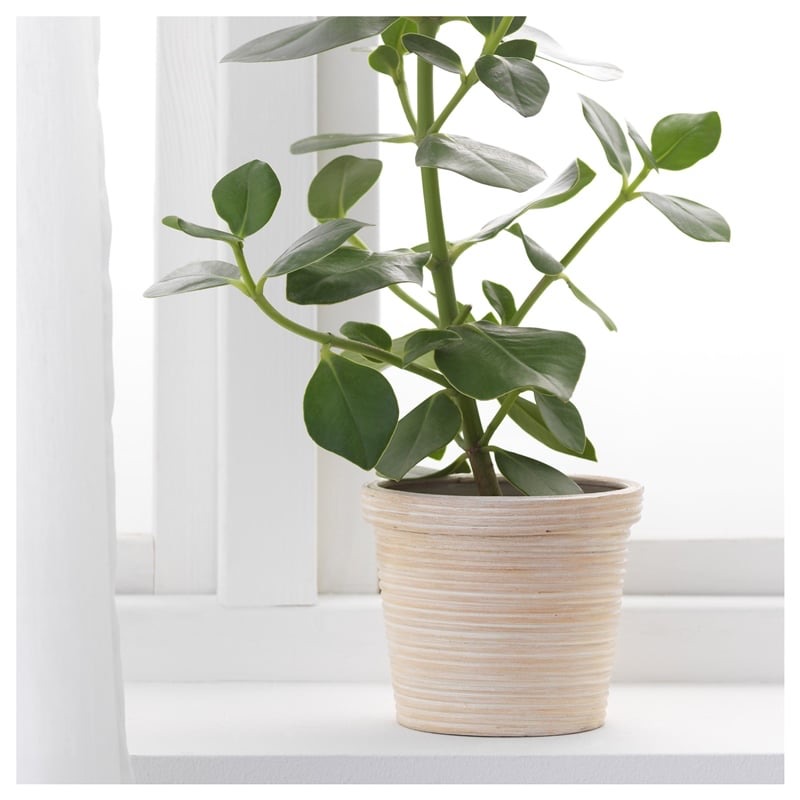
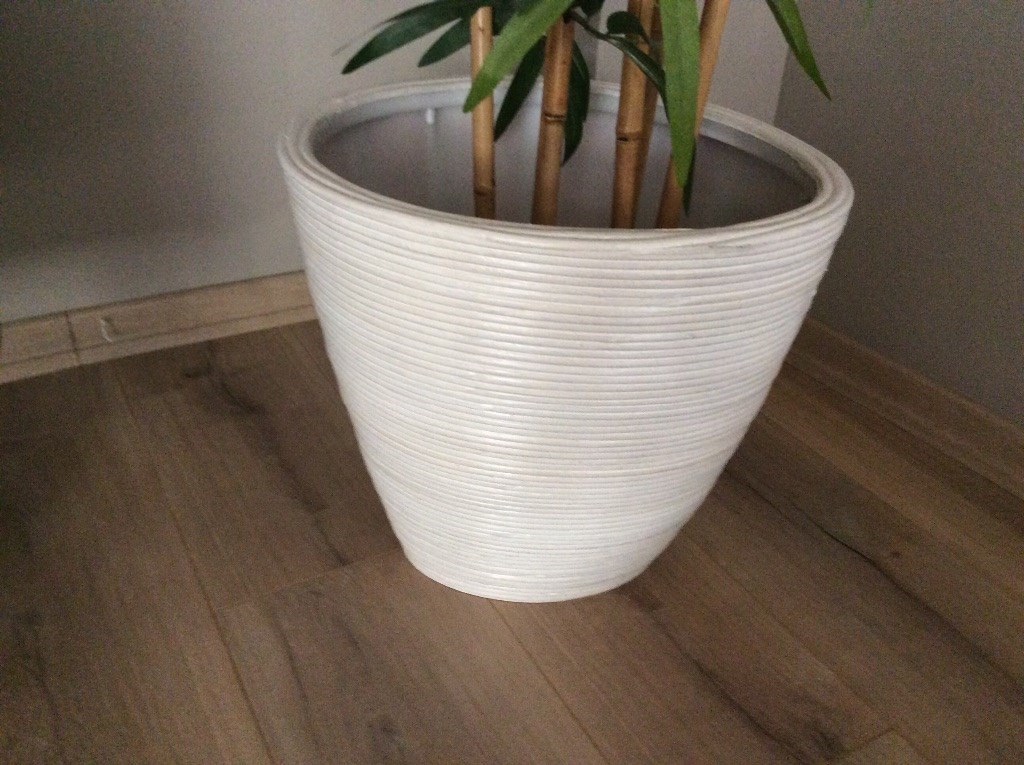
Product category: misc
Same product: yes